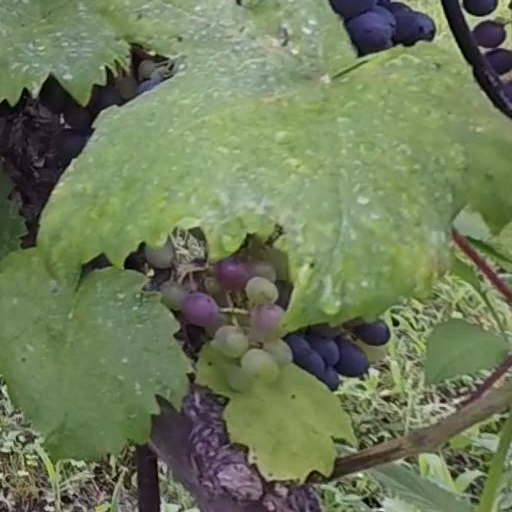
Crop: grape